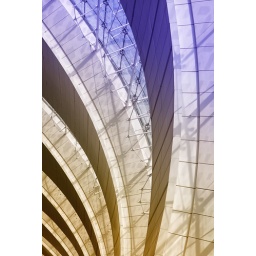
Like kids in glass houses we were